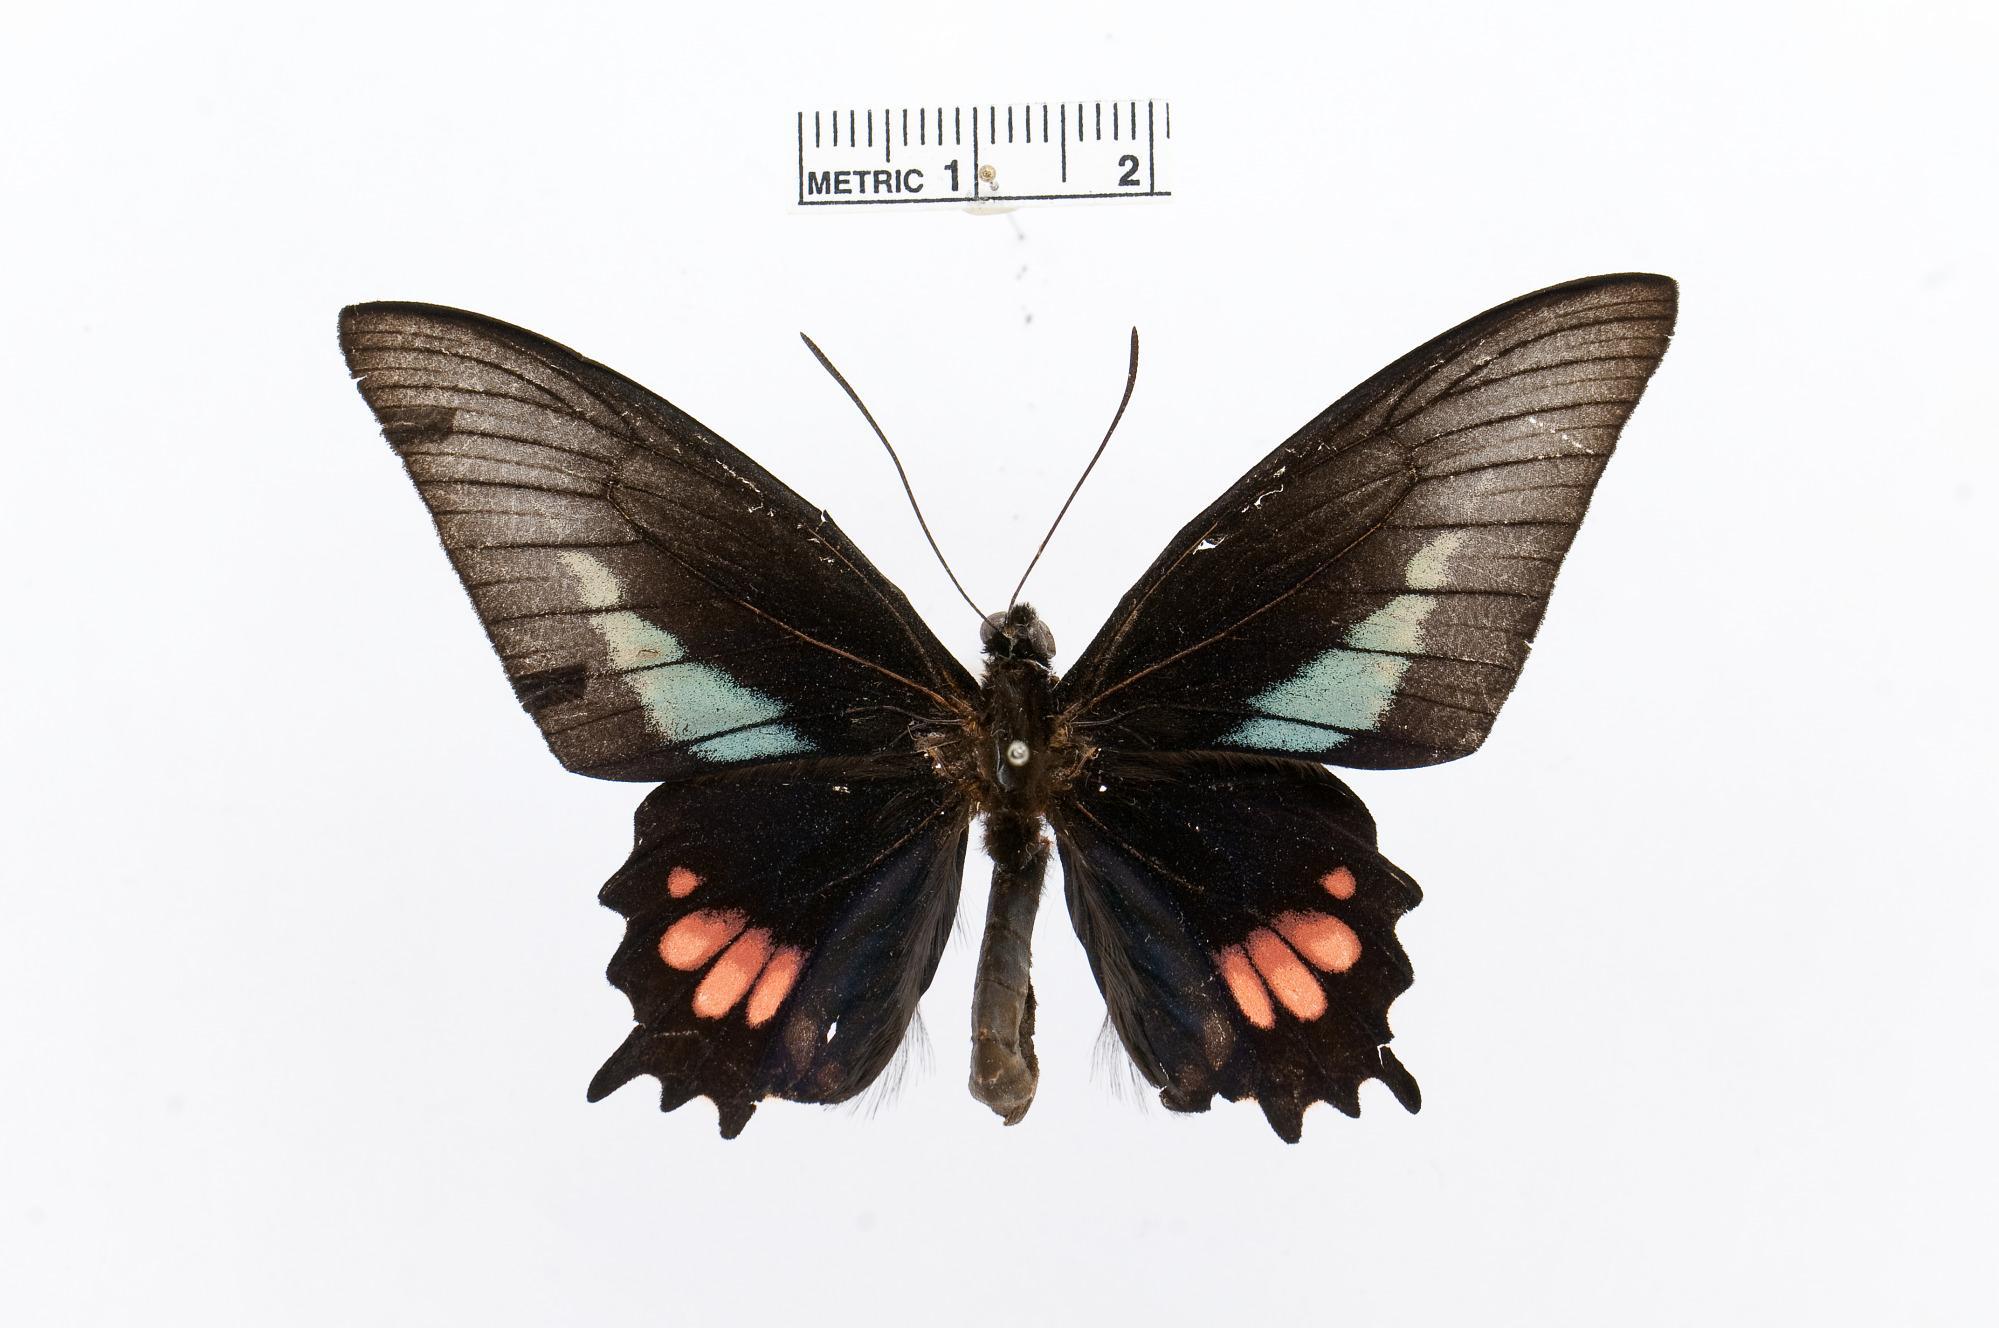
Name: Parides echemon
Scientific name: Parides echemon
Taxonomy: Animalia, Arthropoda, Insecta, Lepidoptera, Papilionidae, Papilioninae